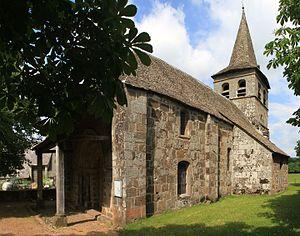
Église Saint-Martin
L'église Saint-Martin est un édifice religieux situé à Saint-Martin-Cantalès dans le Cantal, en France.
L'art roman auvergnat est une variété remarquable de l'art roman qui s'est développée en Auvergne aux XIᵉ et XIIᵉ siècles. Elle se caractérise par sa richesse ornementale et l'homogénéité de son style. Par extension, on y inclut la petite province du Velay qui fut souvent placée sous la même couronne comtale à cette époque.
Cet article recense les monuments historiques du département du Cantal, en France.
Saint-Martin-Cantalès est une commune française située dans le département du Cantal en région Auvergne-Rhône-Alpes.